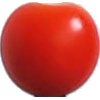
Label: Tomato Cherry Red 1